United States embargo against Cuba

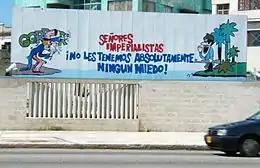
A poster in Havana, depicting a Cuban soldier defying Uncle Sam, with the inscription, "Mister Imperialists, we are not afraid of you at all!", 2005

The economic impact of the U.S. trade embargo on Cuba is comprehensive and impacts all sectors of the Cuban economy. The United Nations estimated in 2023 the total economic damage to the Cuban economy to be in the "trillions of dollars" since inception. A 2015 report in Al Jazeera estimated that the embargo had cost the Cuban economy $1.1 trillion in the 55 years since its inception, once inflation is taken into account. The Cuban government assessed the cost in 2018 to be around $933 billion since inception. In 2009, the U.S. Chamber of Commerce estimated that the embargo costs the U.S. economy $1.2 billion per year in lost sales and exports, while the Cuban government estimates that the embargo has cost the island itself $753 million annually. In 2001, the U.S. International Trade Commission found that, from 1996 and 1998, without the embargo, Cuban imports to the U.S. would be worth $658 million. In 2002, the U.S.-based, anti-embargo Cuba Policy Foundation estimated that the embargo costs the U.S. economy $3.6 billion per year in economic output. The U.N. assessed the damage to the Cuban economy from 2022 to 2023 to be at $4.87 billion.